Fishpond Wood and Beverley Meads

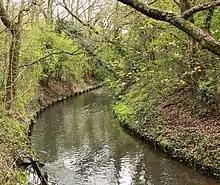
Mill Corner

In the Middle Ages Beverley Meads was owned by Merton Abbey, from which period the two ponds in Fishpond Wood are believed to date. It is likely that the watermill at Mill Corner on Beverley Brook dated from the medieval period: it was a fulling mill and is believed to have burnt down in the Tudor period. At that period the meads covered the area, since pollen analysis from the ponds indicates that the surrounding woodland developed only after the mill's demise. After the Reformation and the dissolution of Merton Abbey in 1538, the meads continued to be farmed, and was owned by Warren Farm until shortly after the Second World War.